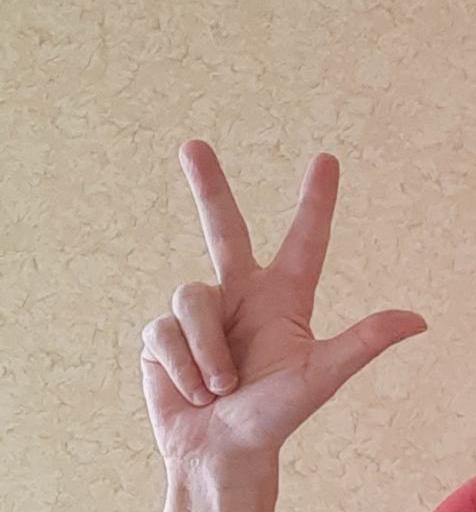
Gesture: three2